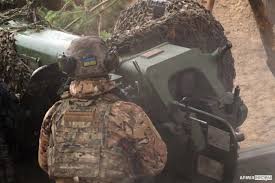
Label: Self Propelled Artillery